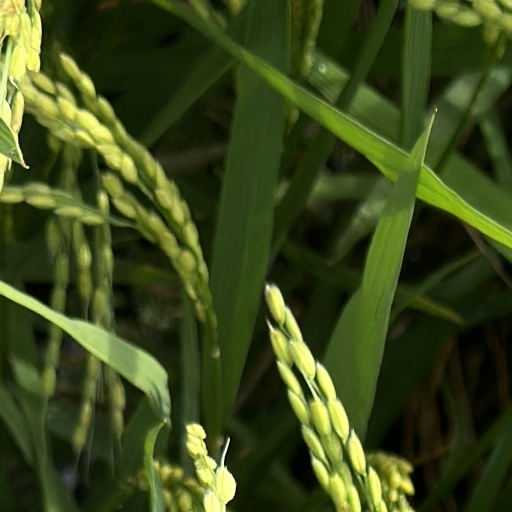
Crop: rice